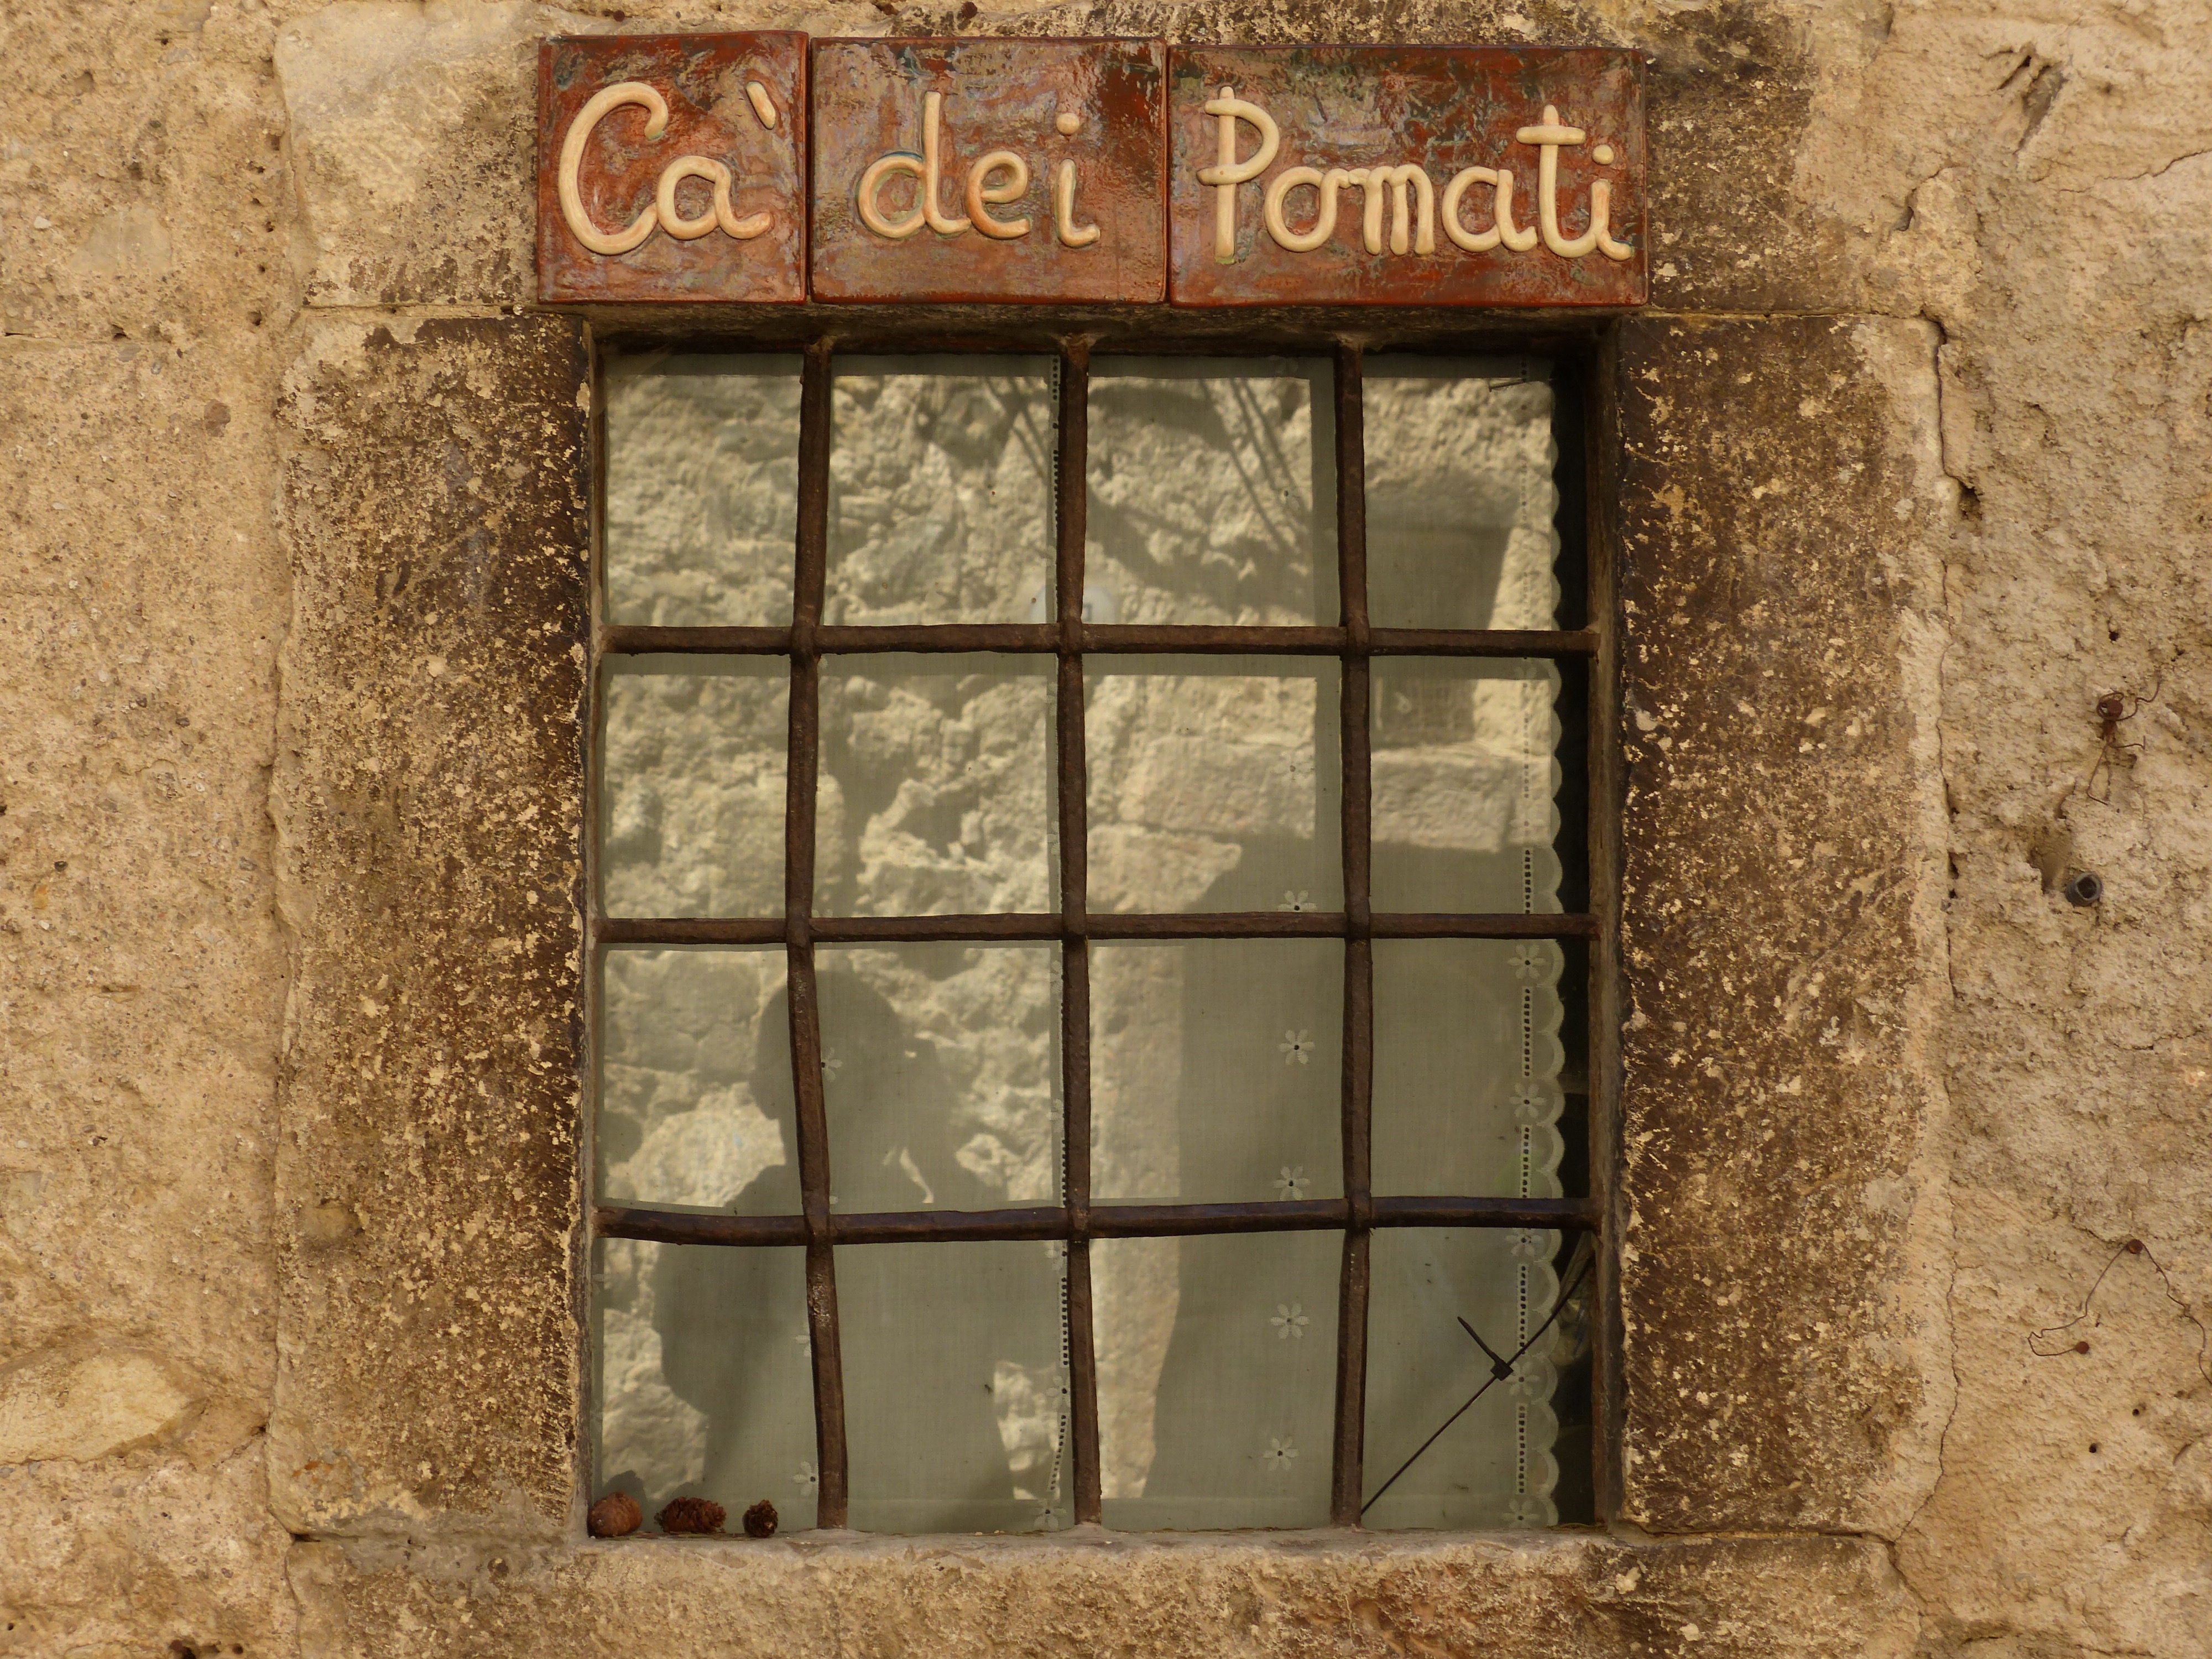
wood, window, wall, italy, facade, brick, door, material, grate, interior design, protection, canale di tenno, ancient history, tenno, window covering, pomati home